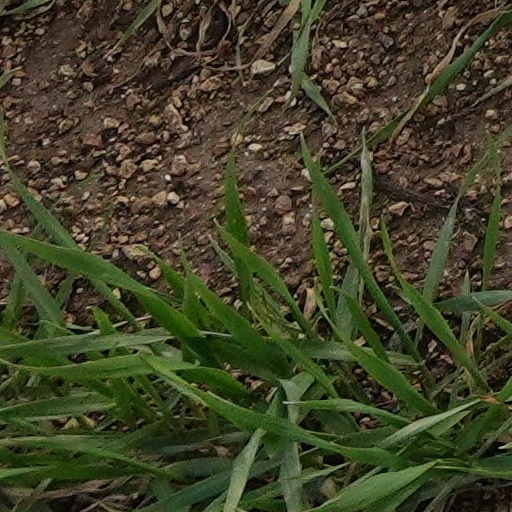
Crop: wheat